Cedrik-Marcel Stebe

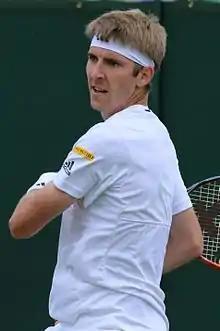

Cedrik-Marcel Stebe (born 9 October 1990) is a German professional tennis player. He reached his career-high singles ranking of world No. 71 in February 2012.